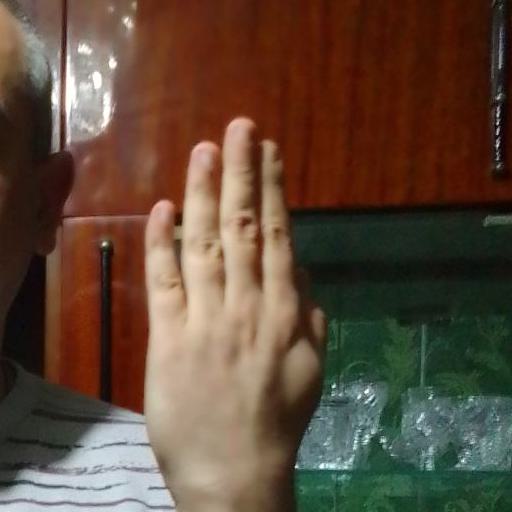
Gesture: stop_inverted